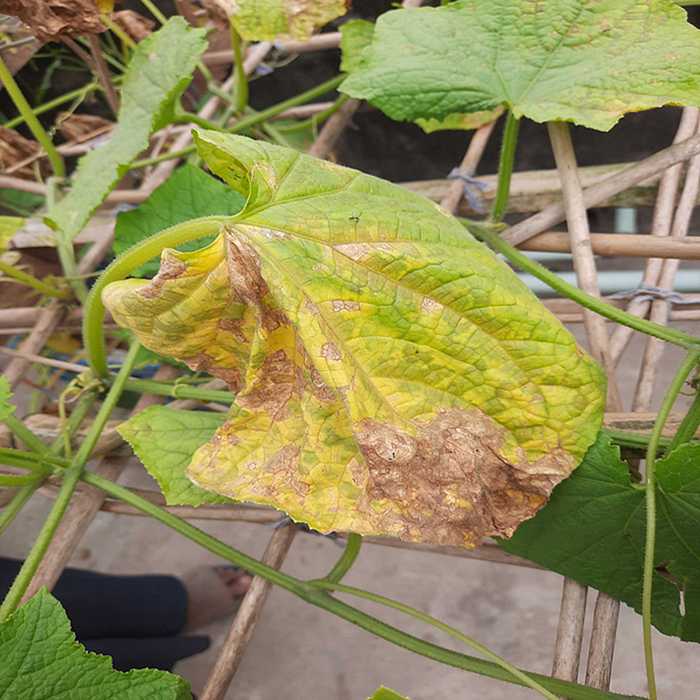
Plant: Cucumber
Label: Anthracnose lesions